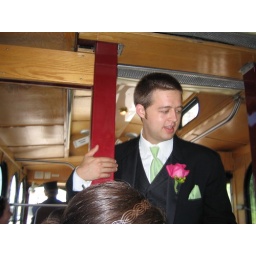
no standing while the bus is in motion